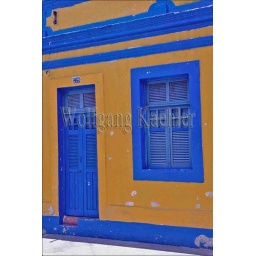
Brazil, near recife, olinda, street scene, door and window (Unesco world heritage site)